Stacey Kent

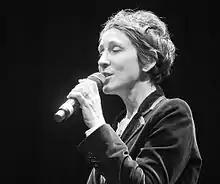
Stacey Kent onstage in 2016

Kent's album "The Boy Next Door" achieved Gold album status in France in September 2006. "Breakfast on the Morning Tram" (2007) achieved Platinum album status in France in November 2007 and Double Gold status in Germany in February 2008. "Raconte-moi..." was recorded in French and achieved Gold status in both France and Germany and became the second best selling French-language album worldwide in 2010.